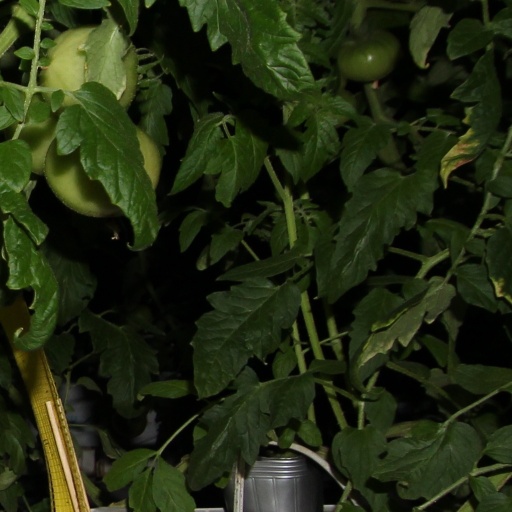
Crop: tomato